Sodium fluoride

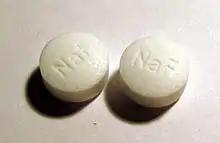
Sodium fluoride is sold in tablets for cavity prevention

Fluoride salts are often added to municipal drinking water (as well as to certain food products in some countries) for the purpose of maintaining dental health. The fluoride enhances the strength of teeth by the formation of fluorapatite, a naturally occurring component of tooth enamel. Although sodium fluoride is used to fluoridate water and is the standard by which other water-fluoridation compounds are gauged, hexafluorosilicic acid (HSiF) and its salt sodium hexafluorosilicate (NaSiF) are more commonly used additives in the United States.